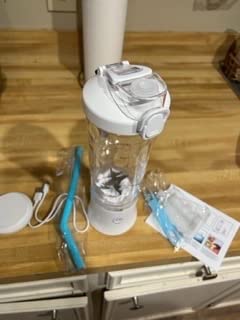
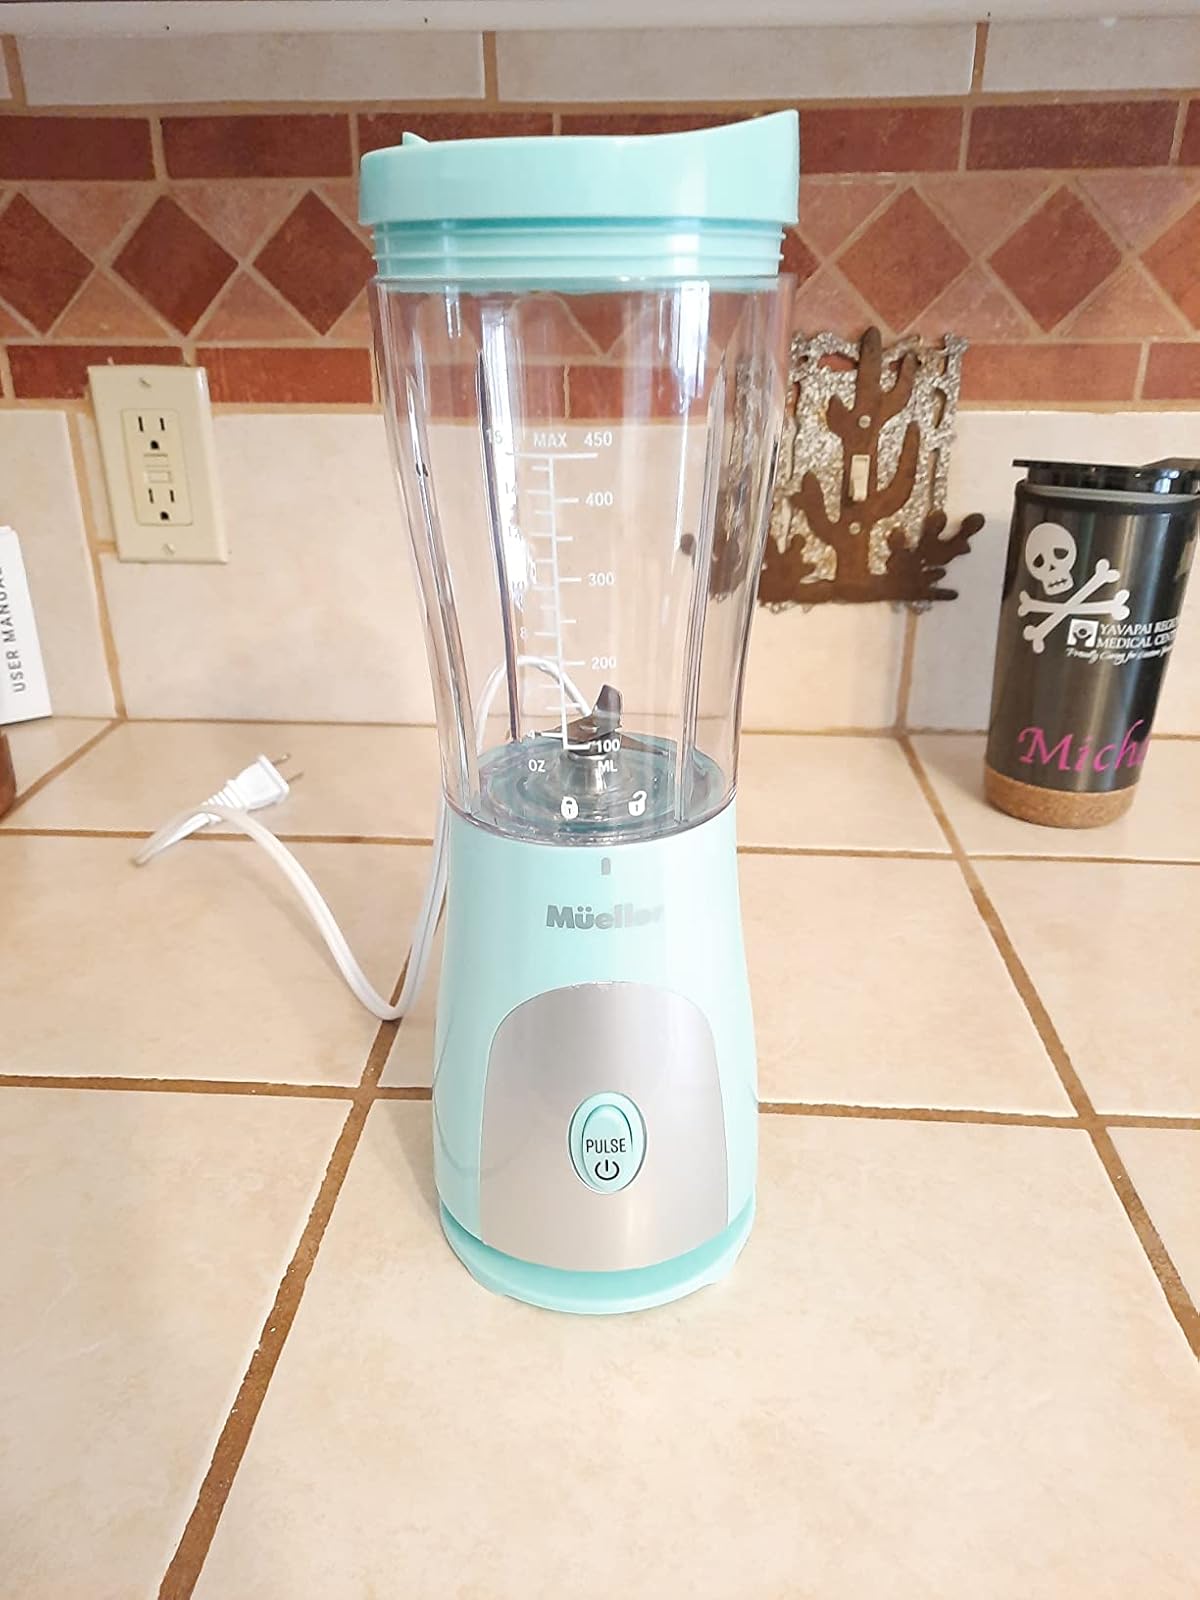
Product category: items_blender
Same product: no